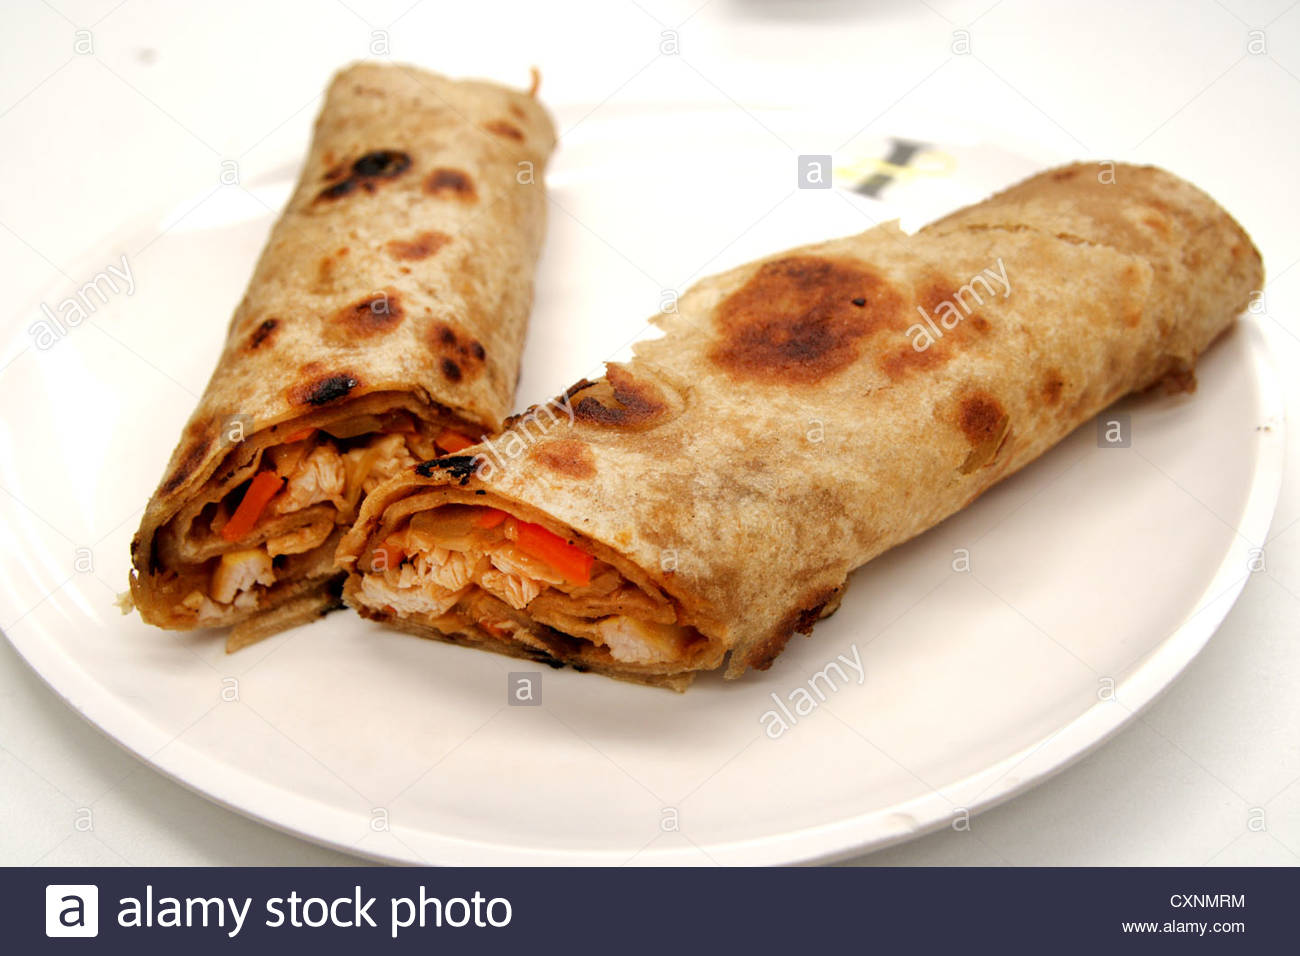
Dish: kaathi_rolls